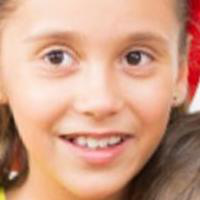
Age group: age 01-10